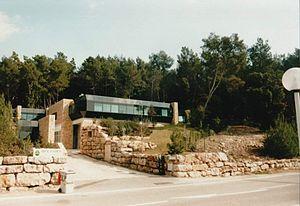
Sophia Antipolis, située dans le département des Alpes-Maritimes, est la plus importante et première technopole de France et d'Europe, fondée en 1969 sous l'impulsion de Pierre Laffitte.